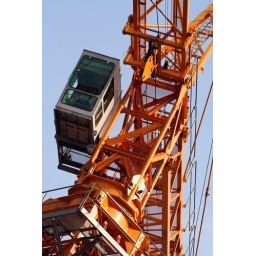
Bright yellow crane against blue sky.